Storming Home

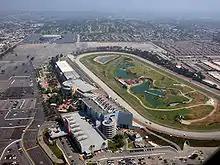
Hollywood Park: The starting point for Storming Home's American campaign in 2003

In December 2002, Storming Home was exported to California, where he entered the stable of Neil Drysdale. He clearly thrived his new environment, and had his most successful season in terms of both wins and prize money. In May, he won the Grade II Jim Murray Memorial Handicap at Hollywood Park, where he equalled the race record of 2:25.20 despite starting slowly. One correspondent described the performance as "electrifying"